Fay Roope

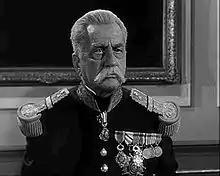
Fay Roope in "Viva Zapata" (1952)

Fay Roope (born Winfield Harding Roope; October 20, 1893 – September 13, 1961) was a Harvard graduate and a character actor who appeared in American theater in New York City from the 1920s through 1950, and in American film and television from 1949 through 1961.